Girl's Day

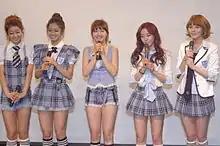
Girl's Day in 2012

In July 2010, Girl's Day debuted with five members: Jihae, Jisun, Jiin, Sojin, and Minah. The first song by Girl's Day, "Tilt My Head" ("갸우뚱"), was released on July 7. Their debut EP "Girl's Day Party #1" was released two days after. The group followed up promotions for "Tilt My Head" with the song "How About Me" ("나어때"), for which they released a music video on July 21. Two months after the group debuted, members Jisun and Jiin left the group to pursue individual interests. Current members Yura and Hyeri were then added to the group to replace them. The new lineup's digital release "Girl's Day Party #2" became available on October 29. The song "Nothing Lasts Forever" ("잘해줘봐야") was used as the lead track of the digital single.